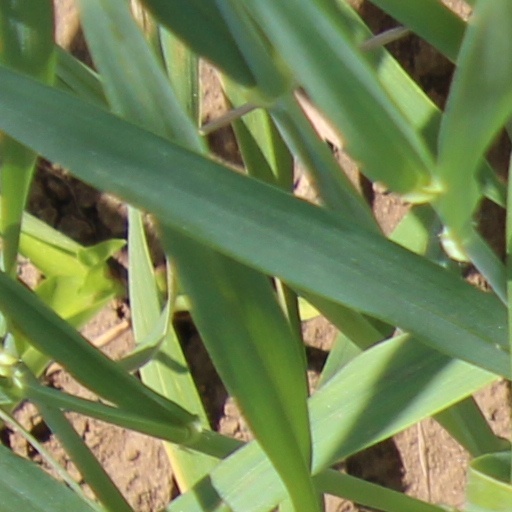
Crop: wheat